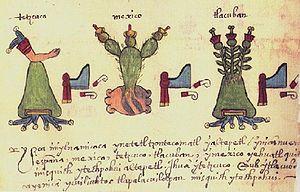
Les Aztèques, ou Mexicas, étaient un peuple amérindien du groupe nahua, c'est-à-dire de langue nahuatl.
Cette page concerne l'année 1428 du calendrier julien.
La Triple Alliance est le nom communément donné, y compris par les mésoaméricanistes, à une ancienne institution politique préhispanique et supraétatique du centre de l'actuel Mexique, qui était appelée en nahuatl « Excan Tlatoloyan ».
Un altepetl désigne, dans les sociétés précolombiennes de Mésoamérique sous domination nahua, une sorte de cité-État formant la plus grande cellule ethnique et politique de base, elle-même subdivisée en « calpullis ».